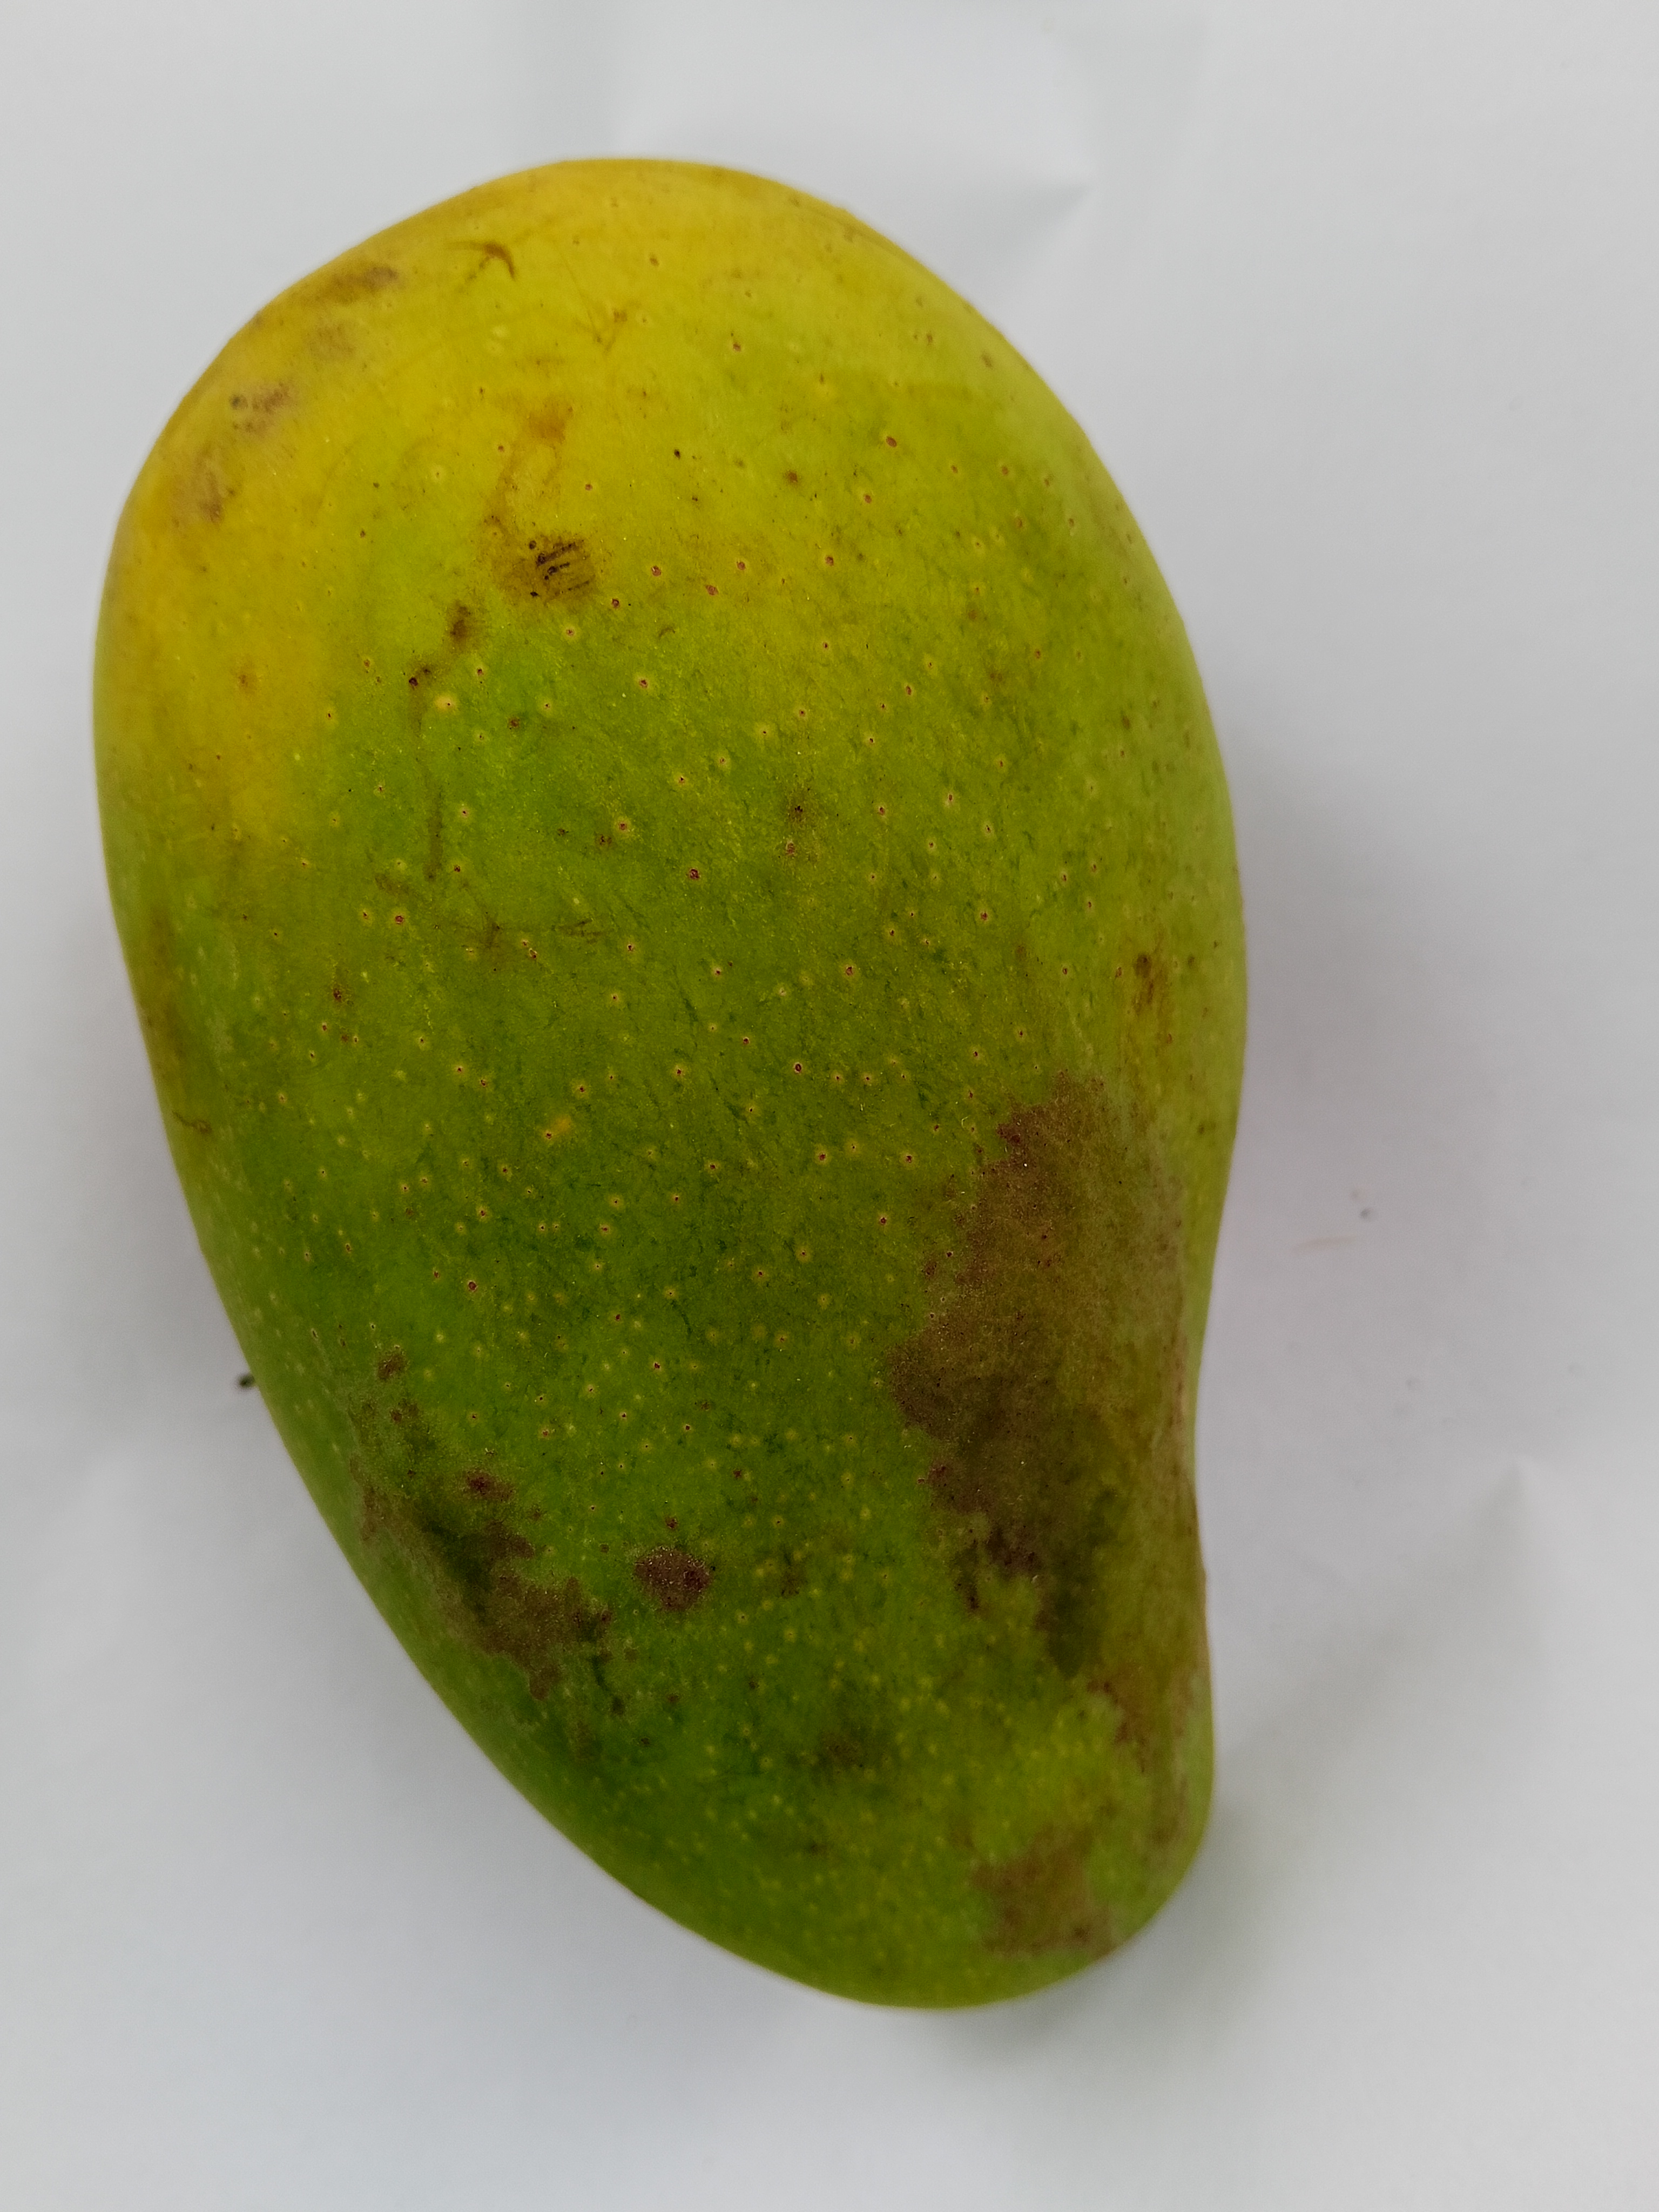
Mango variety: RaniBhog